Dale Vince

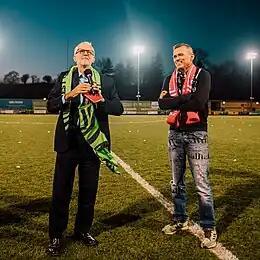
Jeremy Corbyn and Vince at Forest Green Rovers Football Club in December 2019

In 2010, Vince became a major shareholder of Forest Green Rovers FC, and three months later was appointed club chairman. In February 2011, Rovers players were banned from eating red meat for health reasons, and a few weeks later the sale of all red meat products was banned at the club's ground, leaving only vegetarian options and free-range poultry and fish from sustainable stocks.